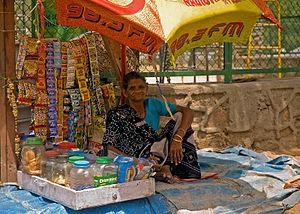
Le gutka est un mélange de tabac à priser utilisé en Inde.